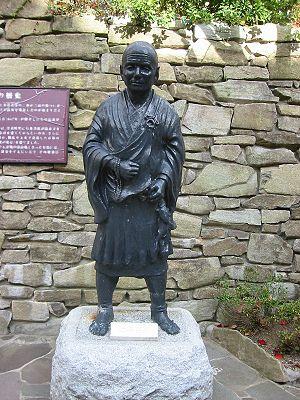
Gyōki ou Gyōgi, né en 668 dans le district d’Ōtori de la province de Kawachi et mort en 749, était un moine bouddhique japonais, figure importante du bouddhisme à l’époque de Nara. Il consacra sa vie à prêcher auprès du peuple dans les campagnes et à engager de nombreux travaux de construction et d’assistance aux nécessiteux, comme des hôpitaux ou des systèmes d’irrigation, mais aussi des ponts et des routes. Sa vie correspondait ainsi à l’époque où le bouddhisme, religion arrivée au Japon au VIᵉ siècle, commençait à se répandre parmi le peuple. Si les prêches publics de Gyōki furent au début interdits par la cour en accord avec les codes monachiques, l’attitude du gouvernement impérial changea devant la popularité importante du moine. Deux ans après sa mort, la cour jugea qu’il s’agissait d’un bodhisattva, et il est honoré comme tel au Japon.